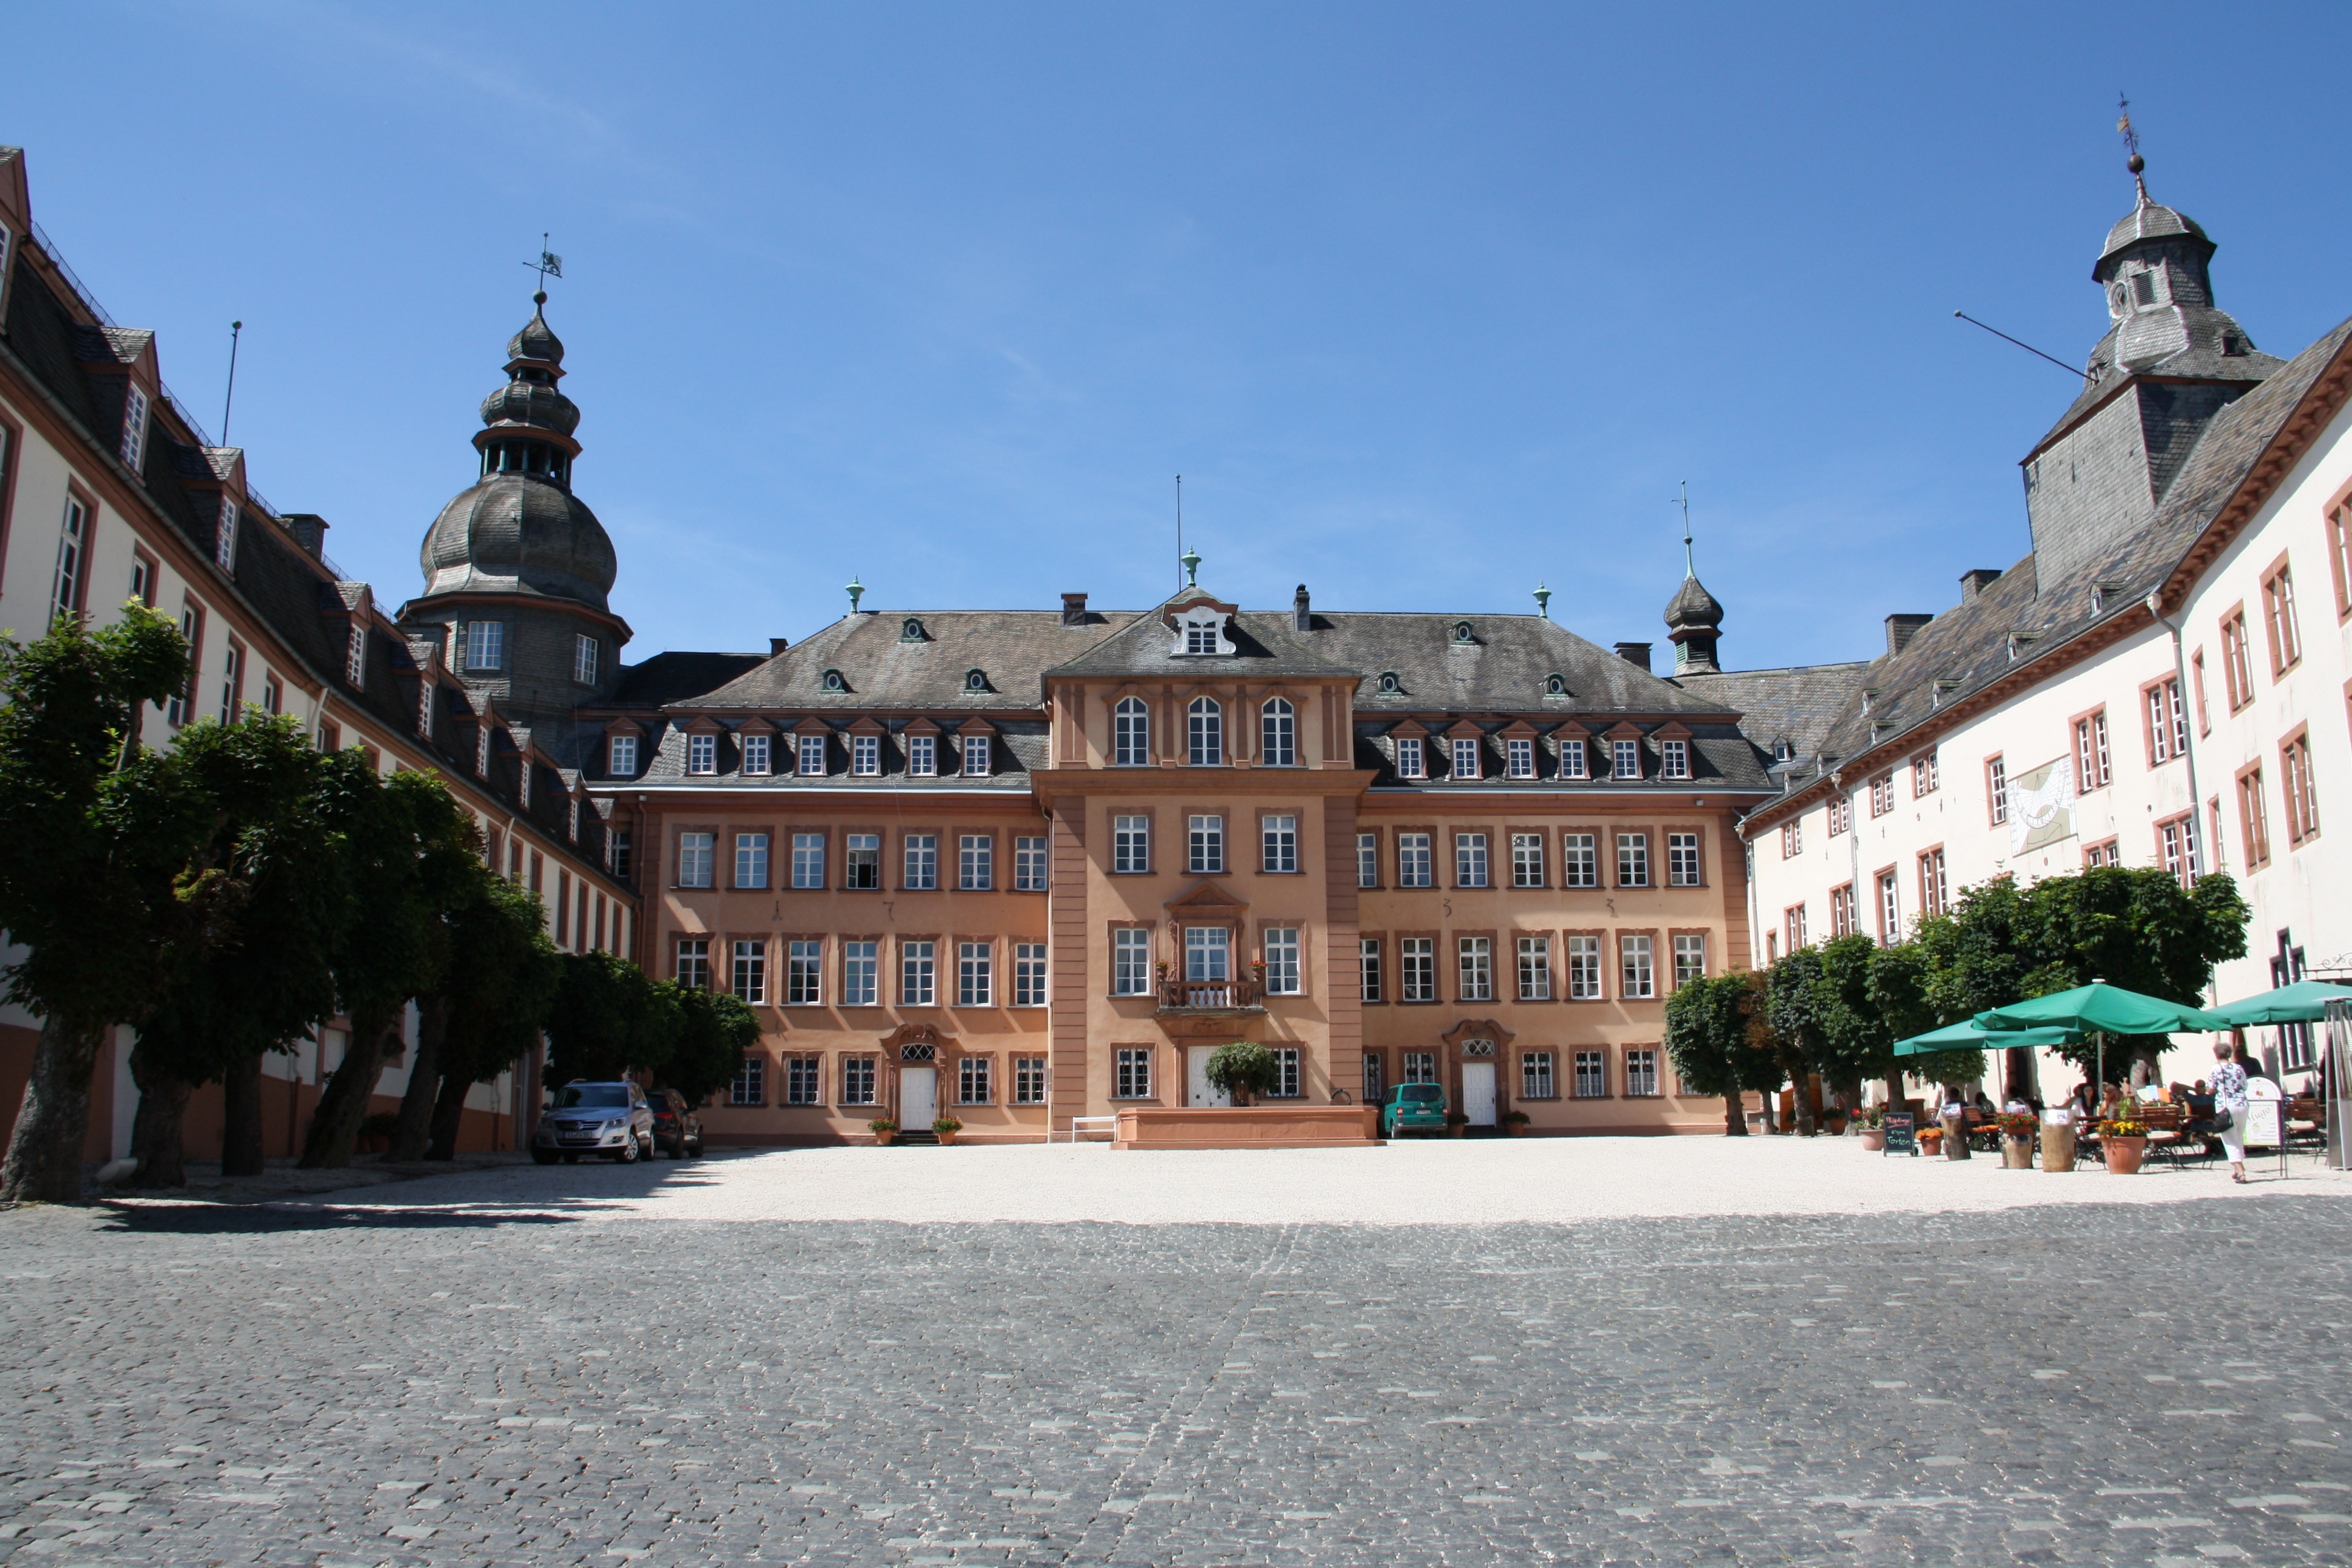
architecture, town, building, chateau, palace, old, city, monument, cityscape, downtown, travel, plaza, castle, landmark, sightseeing, attraction, historic, tourism, town square, european, heritage, estate, bad, traditional, cultural, historic site, human settlement, berleburg